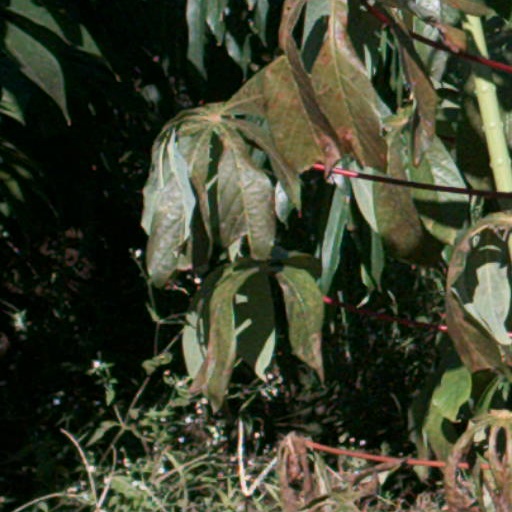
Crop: cassava